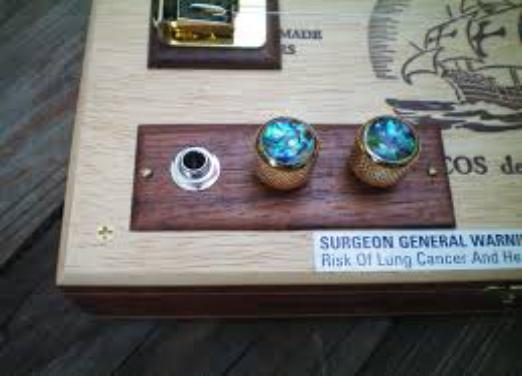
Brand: Las Cabrillas
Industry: Necessities